Battle of Cherbourg

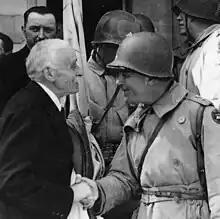
Cherbourg Mayor Paul Renault thanks General Collins for liberating the city.

This success allowed VII Corps to advance westwards to cut off the Cotentin Peninsula. An additional three infantry divisions had landed to reinforce the Corps. Major General J. Lawton Collins, the Corps Commander, drove his troops hard, replacing units in the front lines or sacking officers if progress was slow.